1925 Grand Prix season

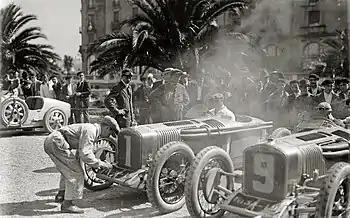
San Sebastián: The Delages of Divo & Benoist before the race

So, going into the final race, the Italian Grand Prix at Monza, Alfa Romeo, Delage and Duesenberg had one win apiece. Delage felt they were beaten and instead chose to concentrate on preparing for the upcoming (non-Championship) San Sebastián Grand Prix. Duesenberg, though, did arrive with two cars, for Tommy Milton and young new driver Pete Kreis. Indianapolis winner Pete DePaolo also came across, taking the place of Ascari in the Alfa Corse team, alongside Campari and Brilli-Peri. Tazio Nuvolari had originally been selected but had crashed heavily in the trial when the car's gearbox seized (heavily bandaged he then went out the next week to win the Grand Prix des Nations motorcycle race in pouring rain). Fellow Italian manufacturer Diatto had two new cars, designed by Alfieri Maserati and driven by himself and Emilio Materassi, with the final 2-litre entrant being former pre-war Delage driver Albert Guyot in his own Special.